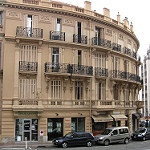
Label: non_damage_buildings_street